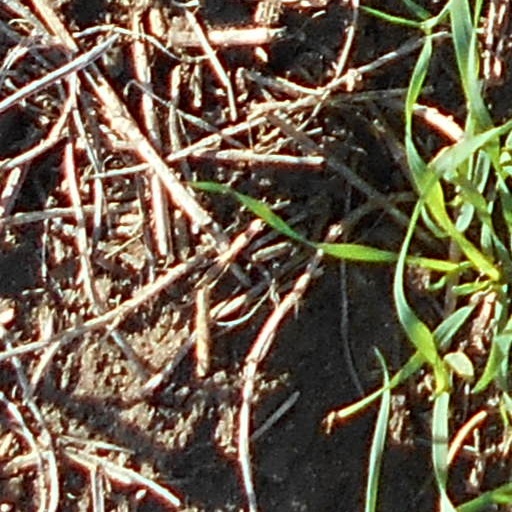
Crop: wheat